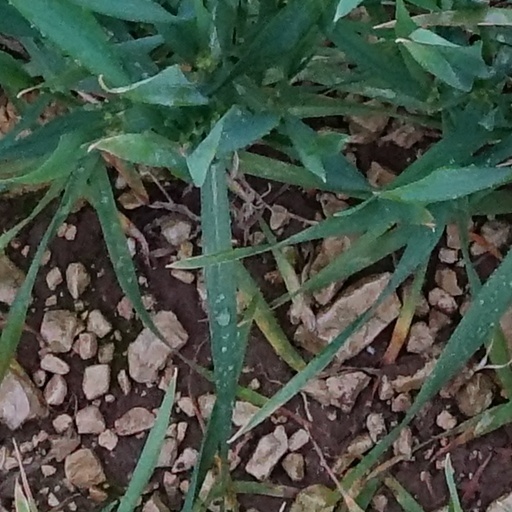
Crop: wheat